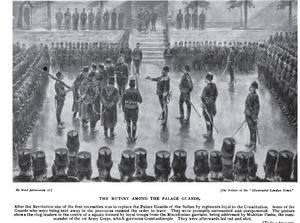
Pendant la période du déclin de l'Empire ottoman, le gouvernement des sultans mène, à partir de 1826, une série de réformes pour renforcer et moderniser l'armée ottomane afin de faire face aux révoltes intérieures et aux ambitions des puissances étrangères. Les réformes des Tanzimat établissent une armée permanente basée sur la conscription mais ne peuvent empêcher une série de défaites dans les guerres russo-turques et les guerres balkaniques. Allié de l'Allemagne pendant la Première guerre mondiale en Orient, il est entraîné dans sa défaite en 1918. Le refus de la capitulation entraîne la constitution d'une nouvelle armée nationale, autour de Mustafa Kemal, qui sort victorieuse de la guerre d'indépendance turque en 1922.